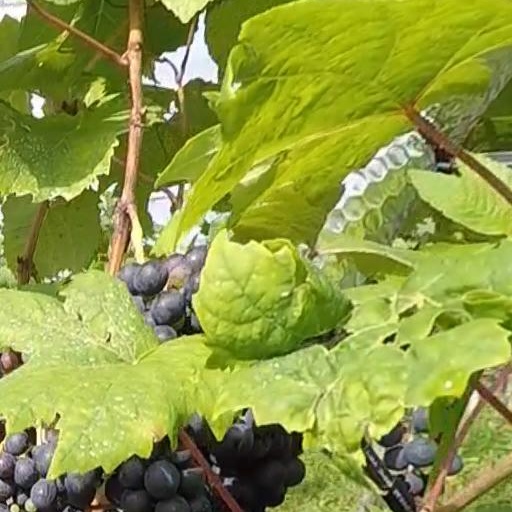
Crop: grape